Brøndby IF

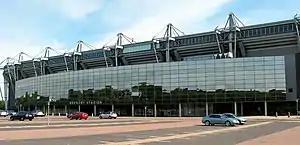
2005: The facade of the rebuilt Brøndby Stadion.

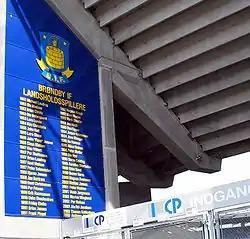
The "Wall of Honour" chronicling Brøndby's national team players, of varying nationalities, since 1982.

Brøndby have always played their matches at Brøndby Stadion. A part of the merging of Brøndbyvester IF and Brøndbyøster IF was a promise by the Brøndby municipality mayor to build a ground, and in 1965 it was ready for the club to play in. Through the first years in the secondary Danish leagues, the stadium was little more than a grass field with an athletics track circling the field of play. It was not until 1978 that the main stand was built, sporting a capacity of 1,200 seated spectators. As newly promoted to the top Danish league in 1982, concrete terraces opposite the main stand were constructed, allowing for a crowd of 5,000 additional people. Following the first years of success in the top-flight, the athletic track was discarded and a further 2,000 seats were installed on top of the concrete stands from 1989 to 1990.